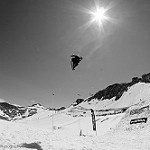
Label: B & W